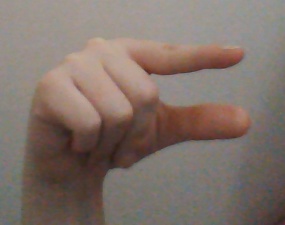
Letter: dal